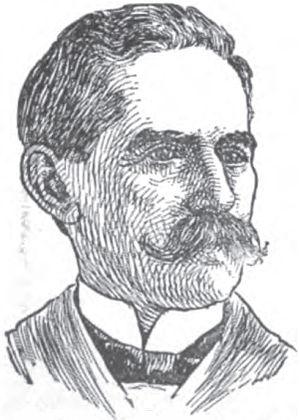
Vincent Boreing est un homme politique américain. Il a été le représentant du Kentucky à la Chambre des représentants des États-Unis. La localité de Boreing a été nommée en son honneur.